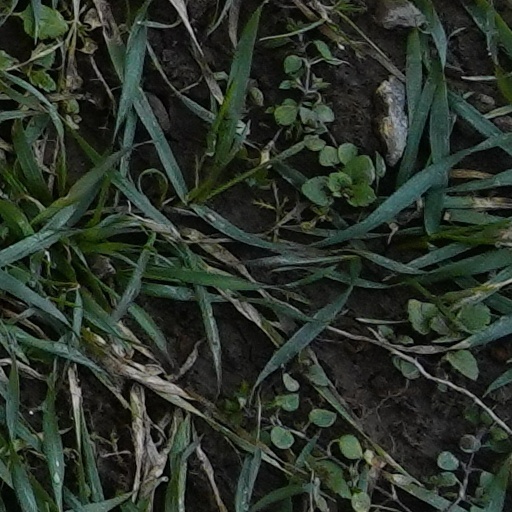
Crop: wheat